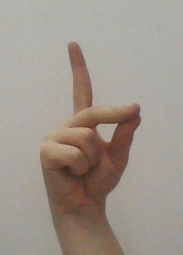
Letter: ta